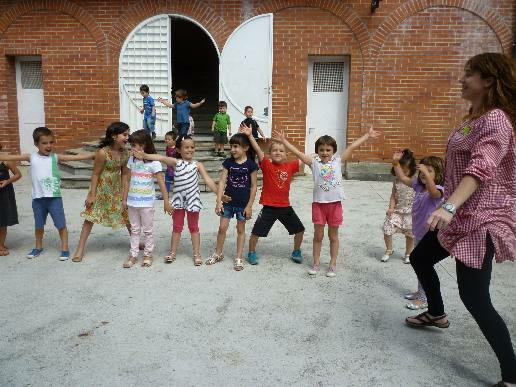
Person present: Yes